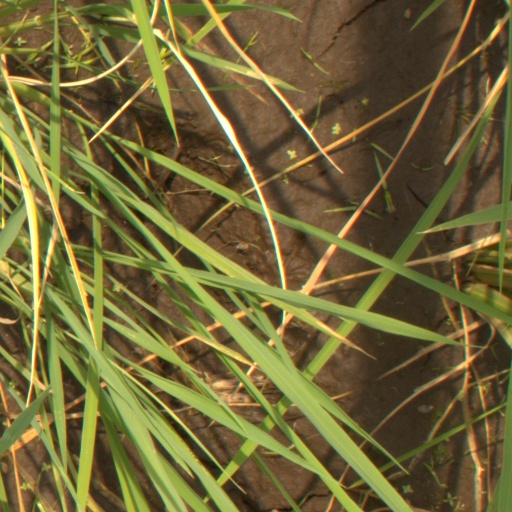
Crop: rice